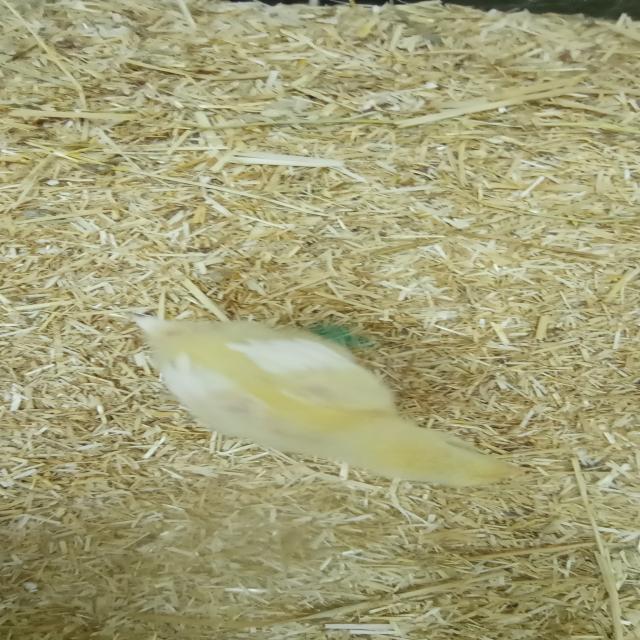
Weight: 200 g